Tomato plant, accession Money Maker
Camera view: horizontal (90 deg, fisheye); turntable rotation: 240 degrees
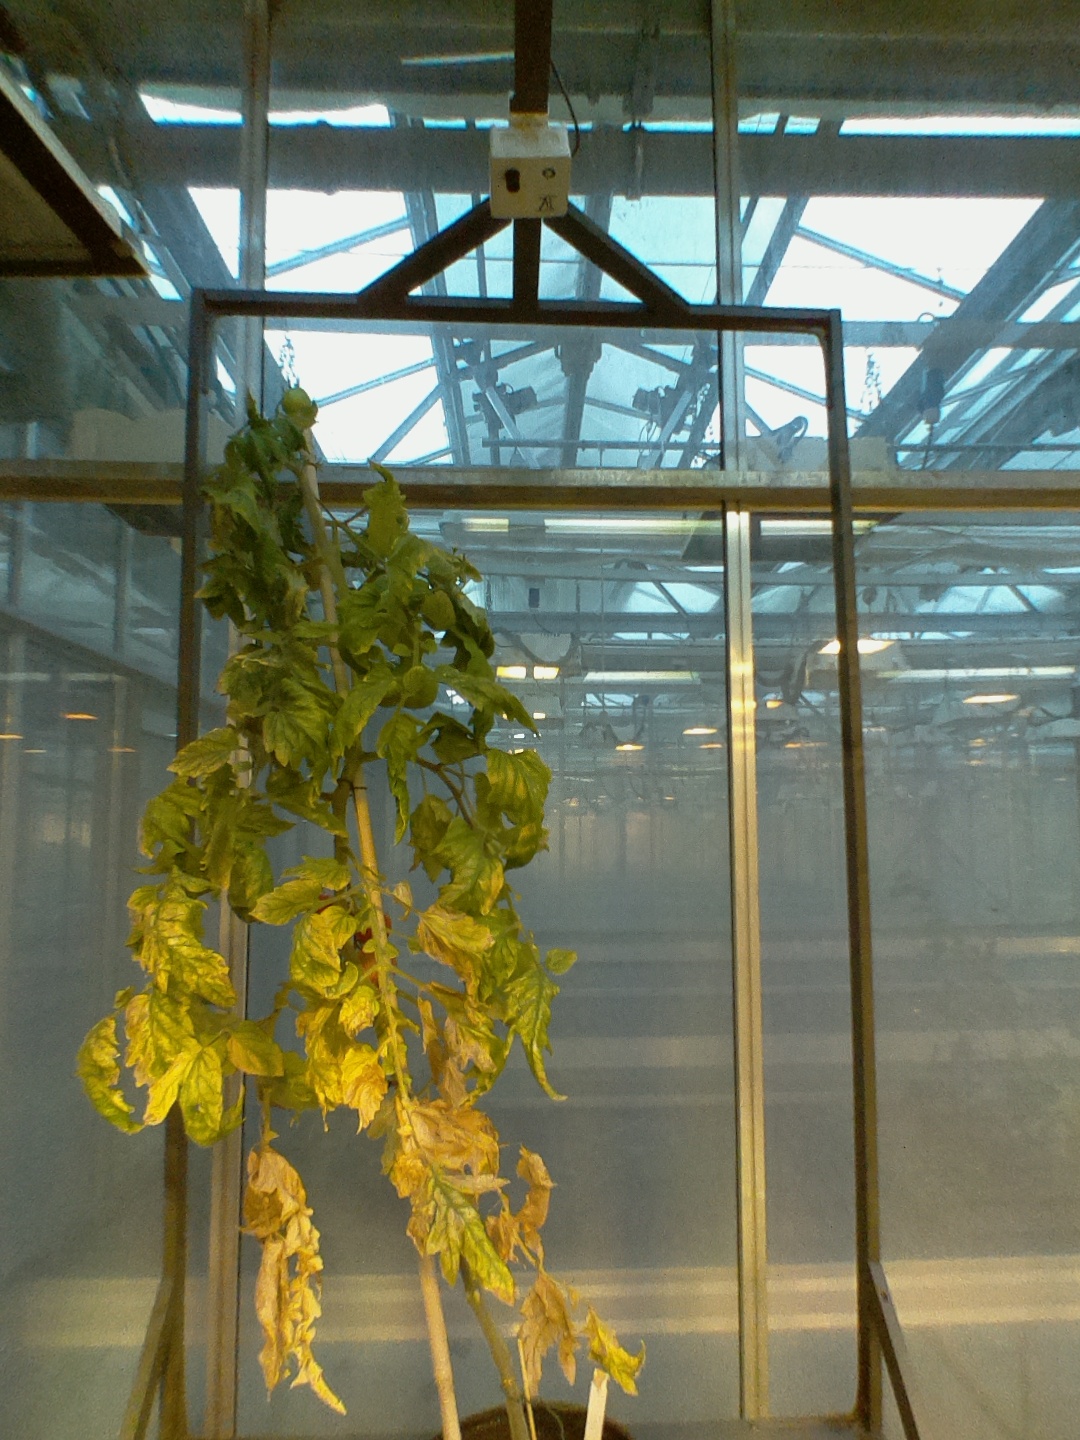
BBCH growth stage 83: 30%-40% of fruits show typical fully ripe color